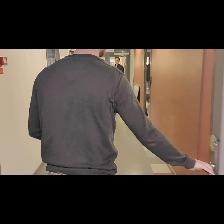
Label: Human